Druminnor Castle

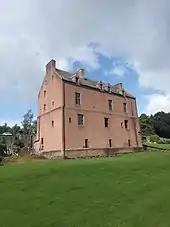
The castle in 2019

In about 1271 Alexander III of Scotland granted land to Duncan Forbes in this area and there may have been a castle up the river from the present site.